Barcombe

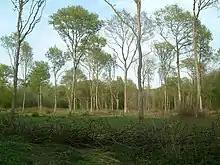
Knowlands Wood

Knowlands Farm and Wood, is a special place where the owner makes visitors feel welcome; "No spending is expected at any farm shop, or to view the Bluebells. No gamekeepers challenge you". There are Swan Mussels in the farm pond and Kingfishers use it.